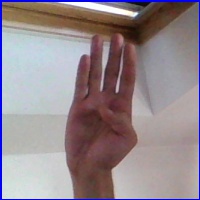
Letra: B